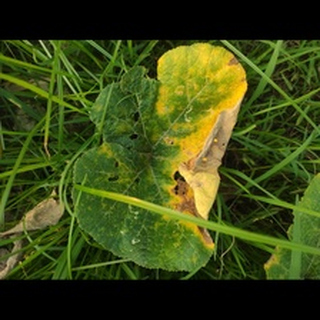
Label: pumpkin_downy_mildew